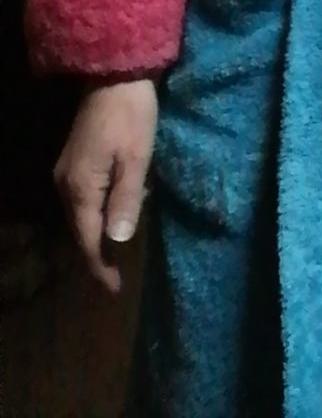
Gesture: no_gesture